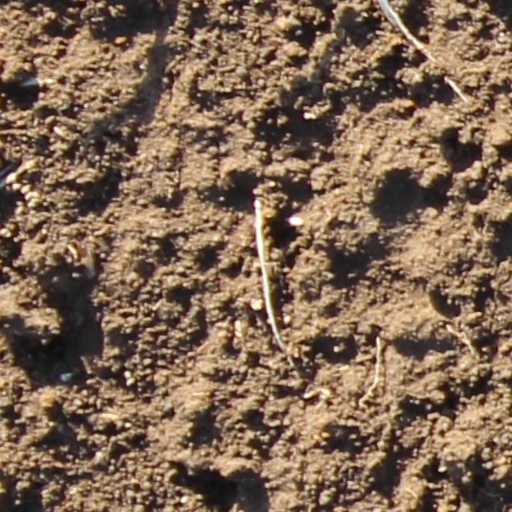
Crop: wheat